Puerto Rican recipients of the Distinguished Service Cross

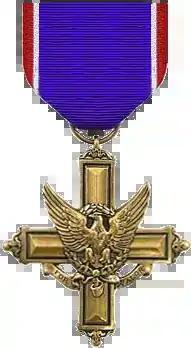
Distinguished Service Cross Medal

Puerto Ricans have served as members of the United States Armed Forces and have fought in every major conflict in which the United States has been involved from World War I onward. Many Puerto Ricans, including those of Puerto Rican descent, have distinguished themselves during combat as members of the five branches of the U.S. Military, the Army, Marines, Navy, Air Force and the Coast Guard.